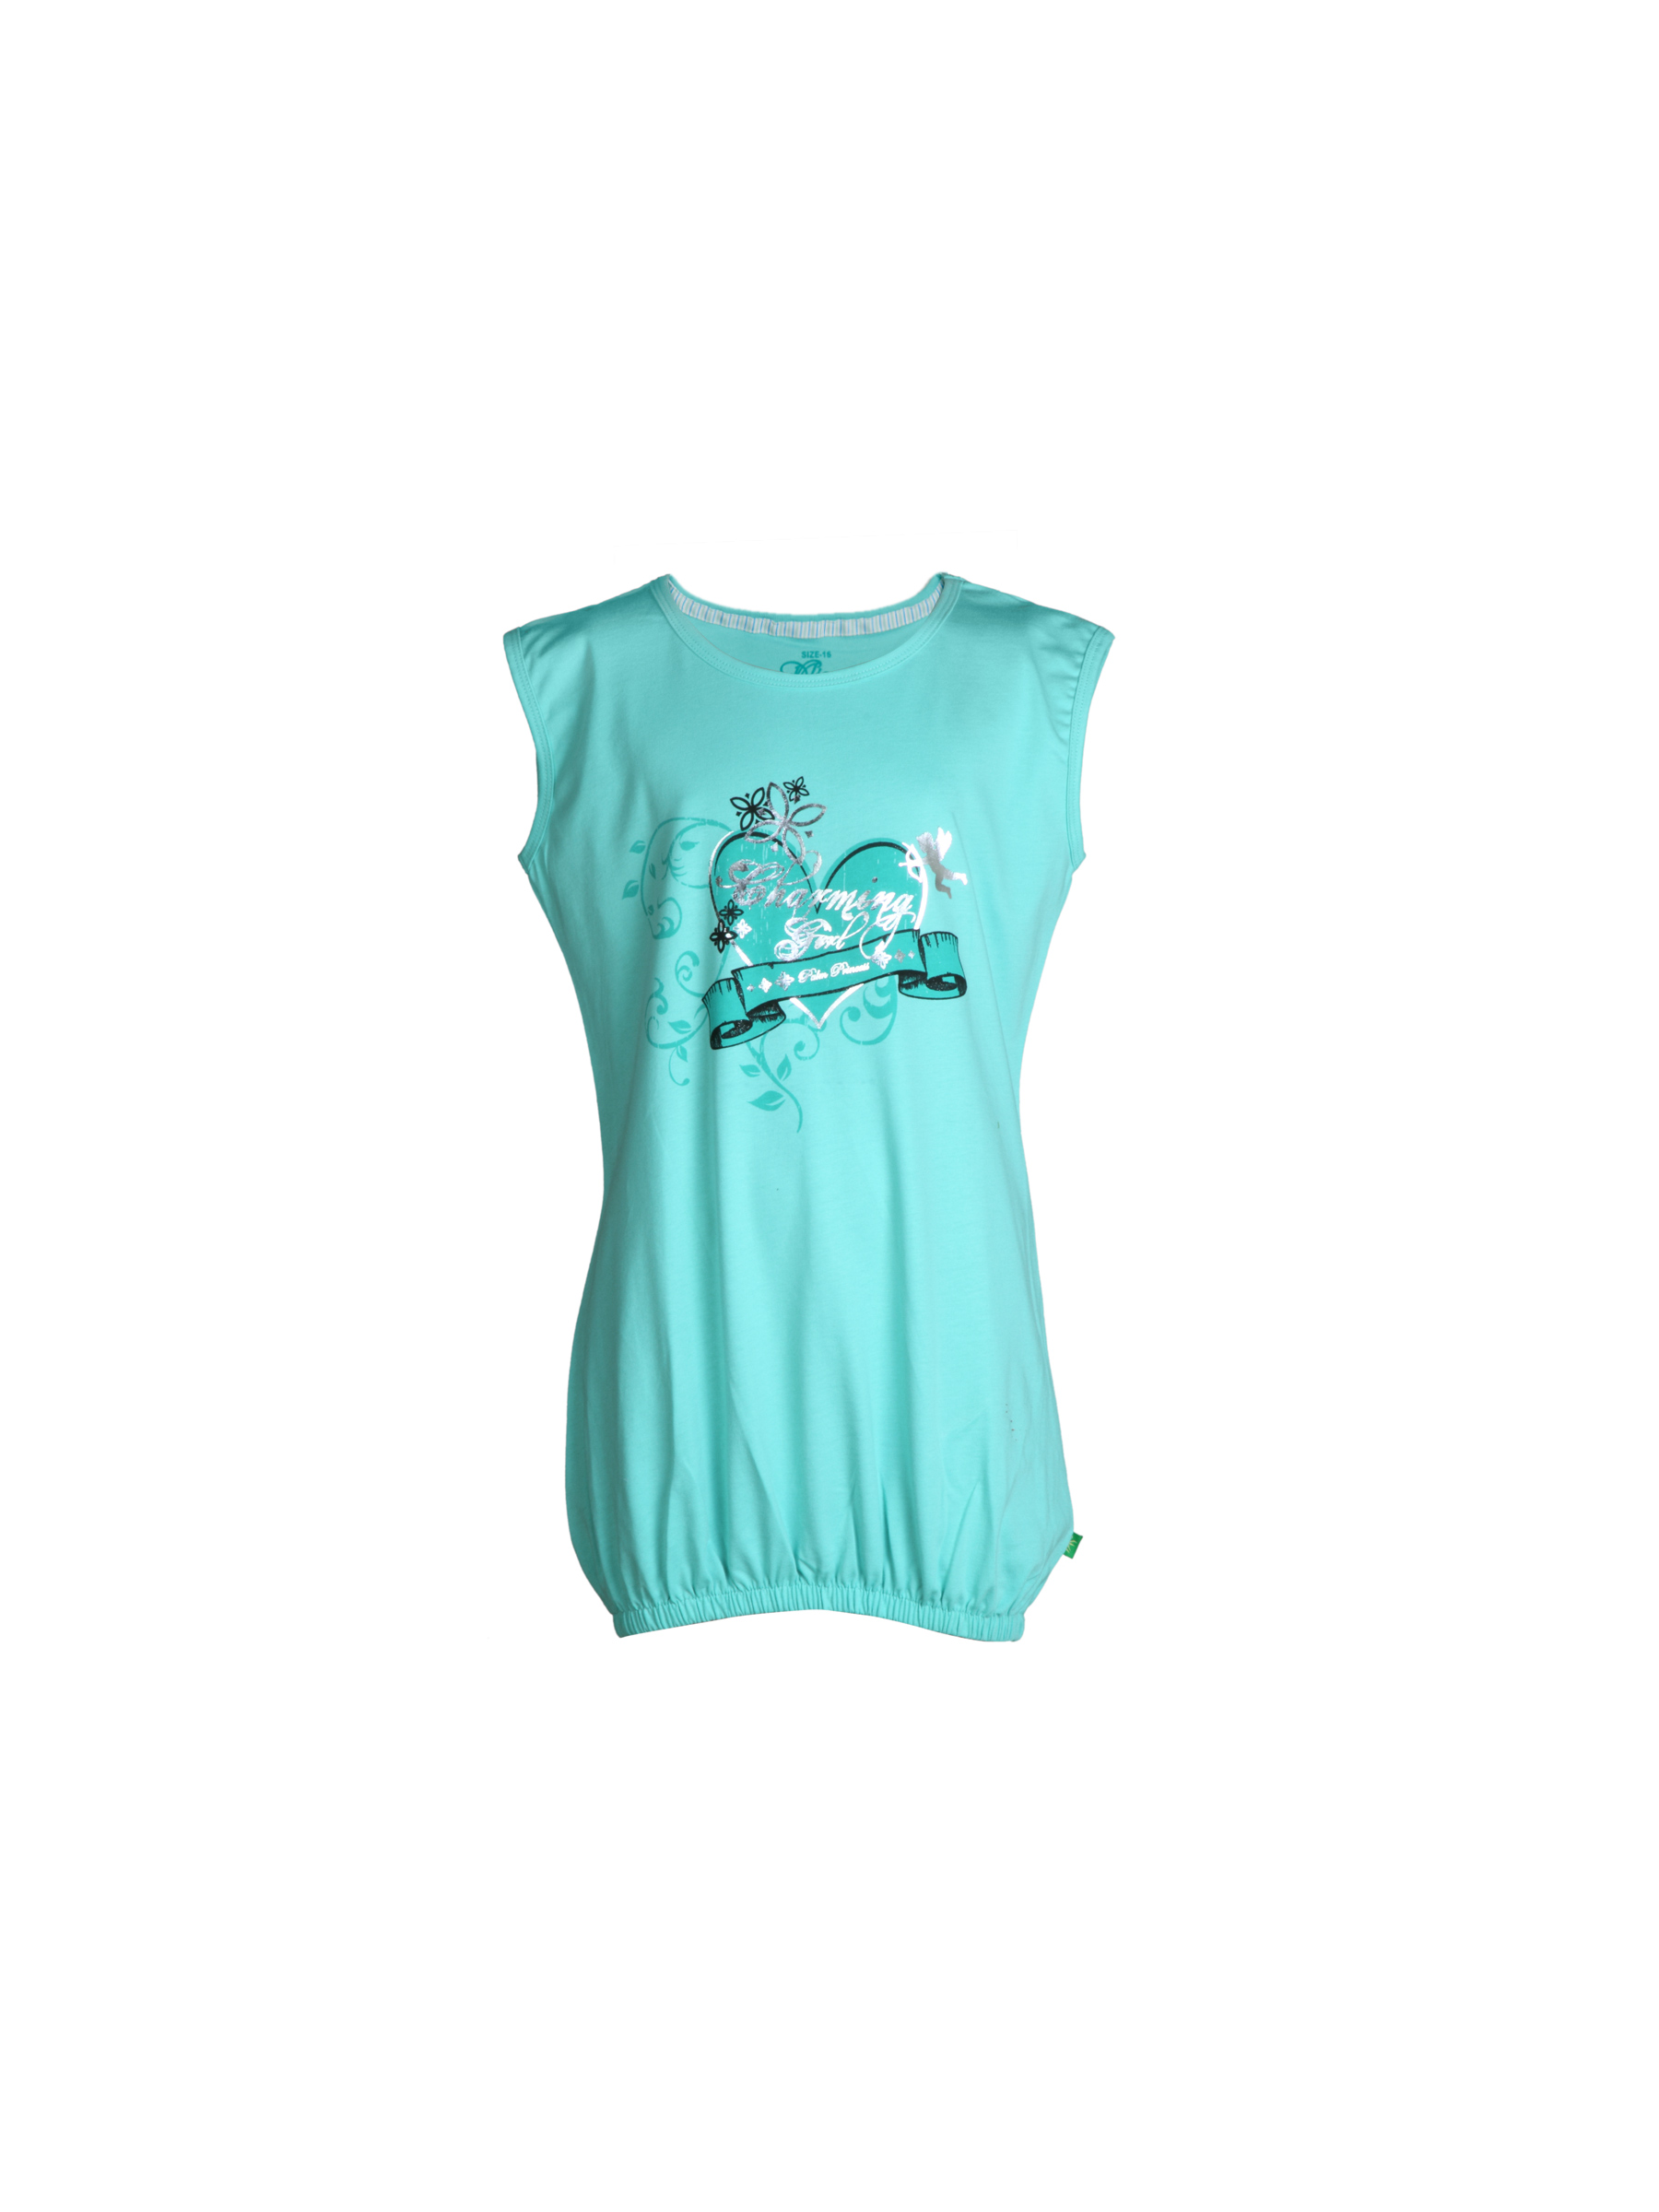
Gini and Jony Girls Printed Blue Top
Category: Apparel / Topwear / Tops
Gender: Girls
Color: Blue
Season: Summer 2012
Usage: Casual